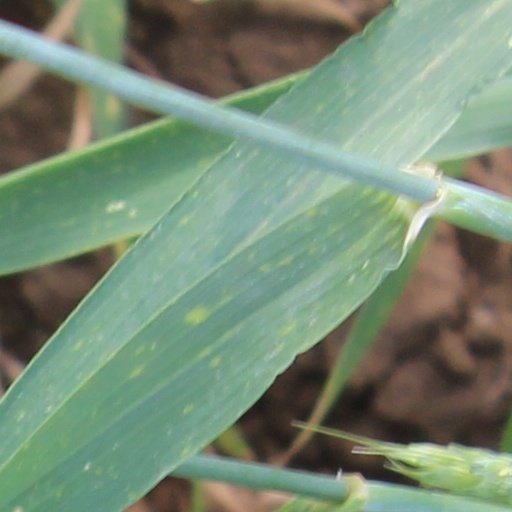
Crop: wheat